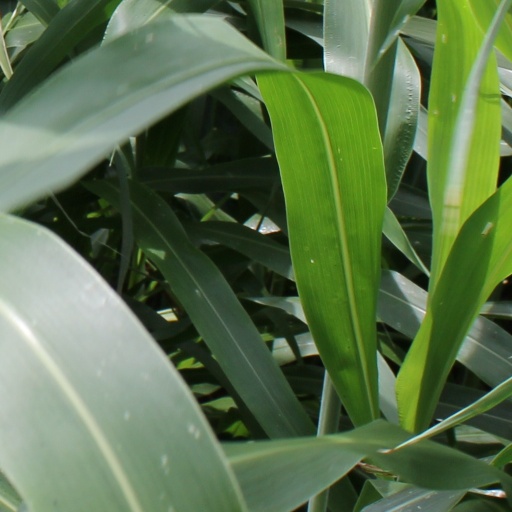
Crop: sorghum